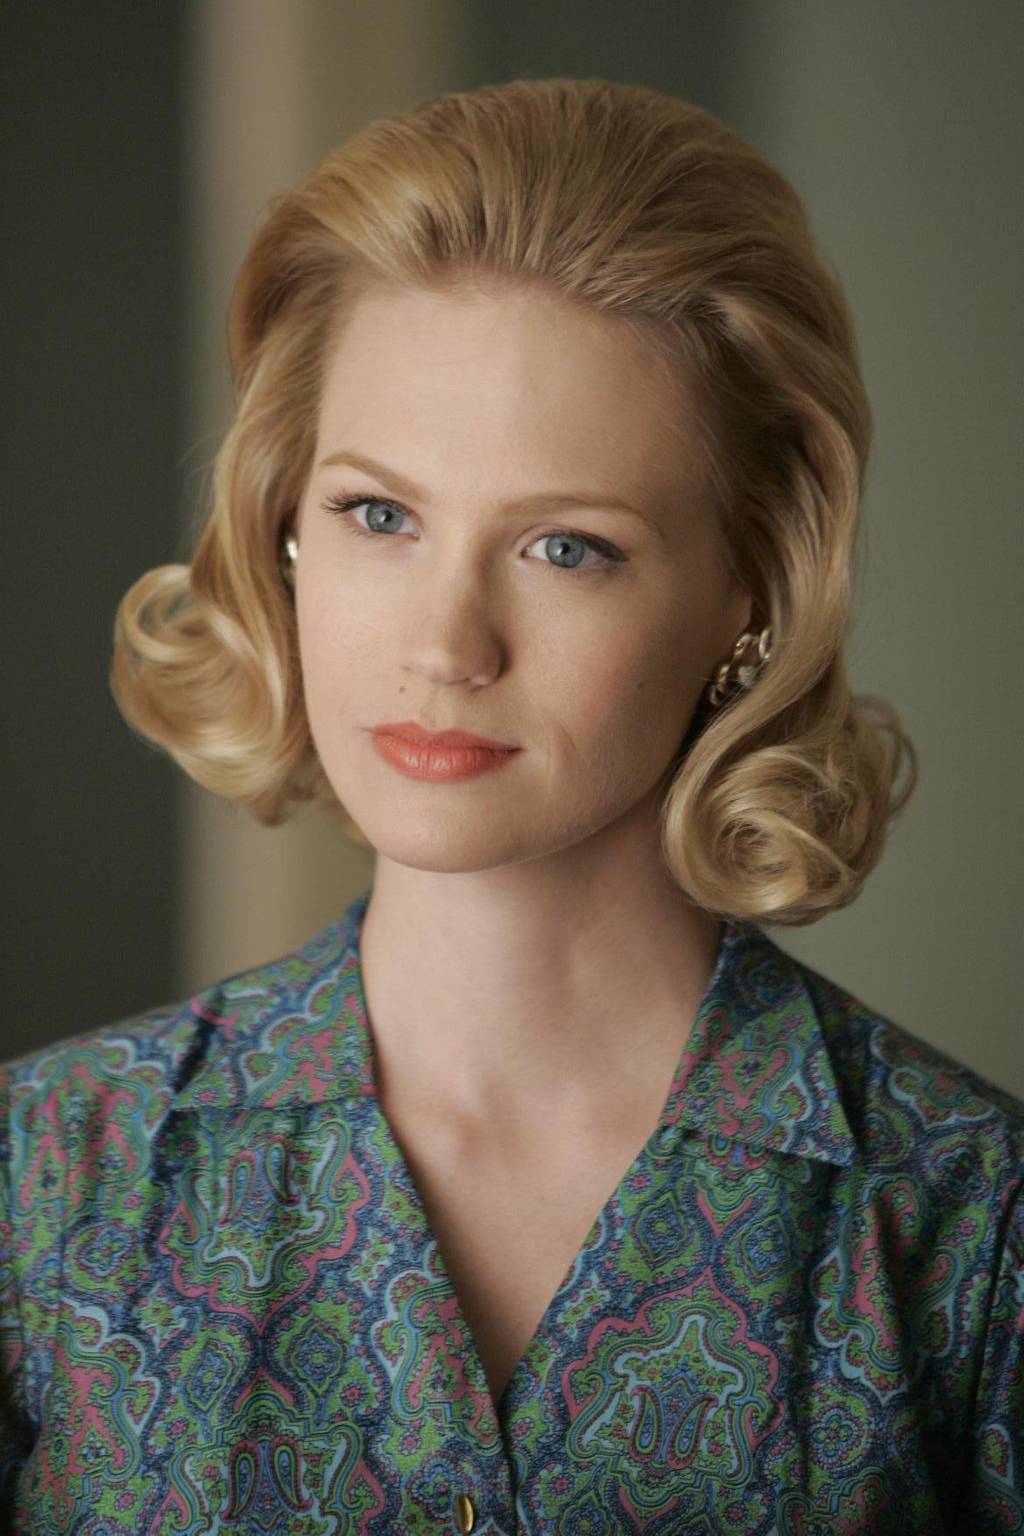
Gender: women